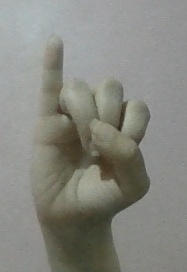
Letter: meem